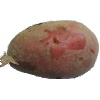
Label: Potato Red 1